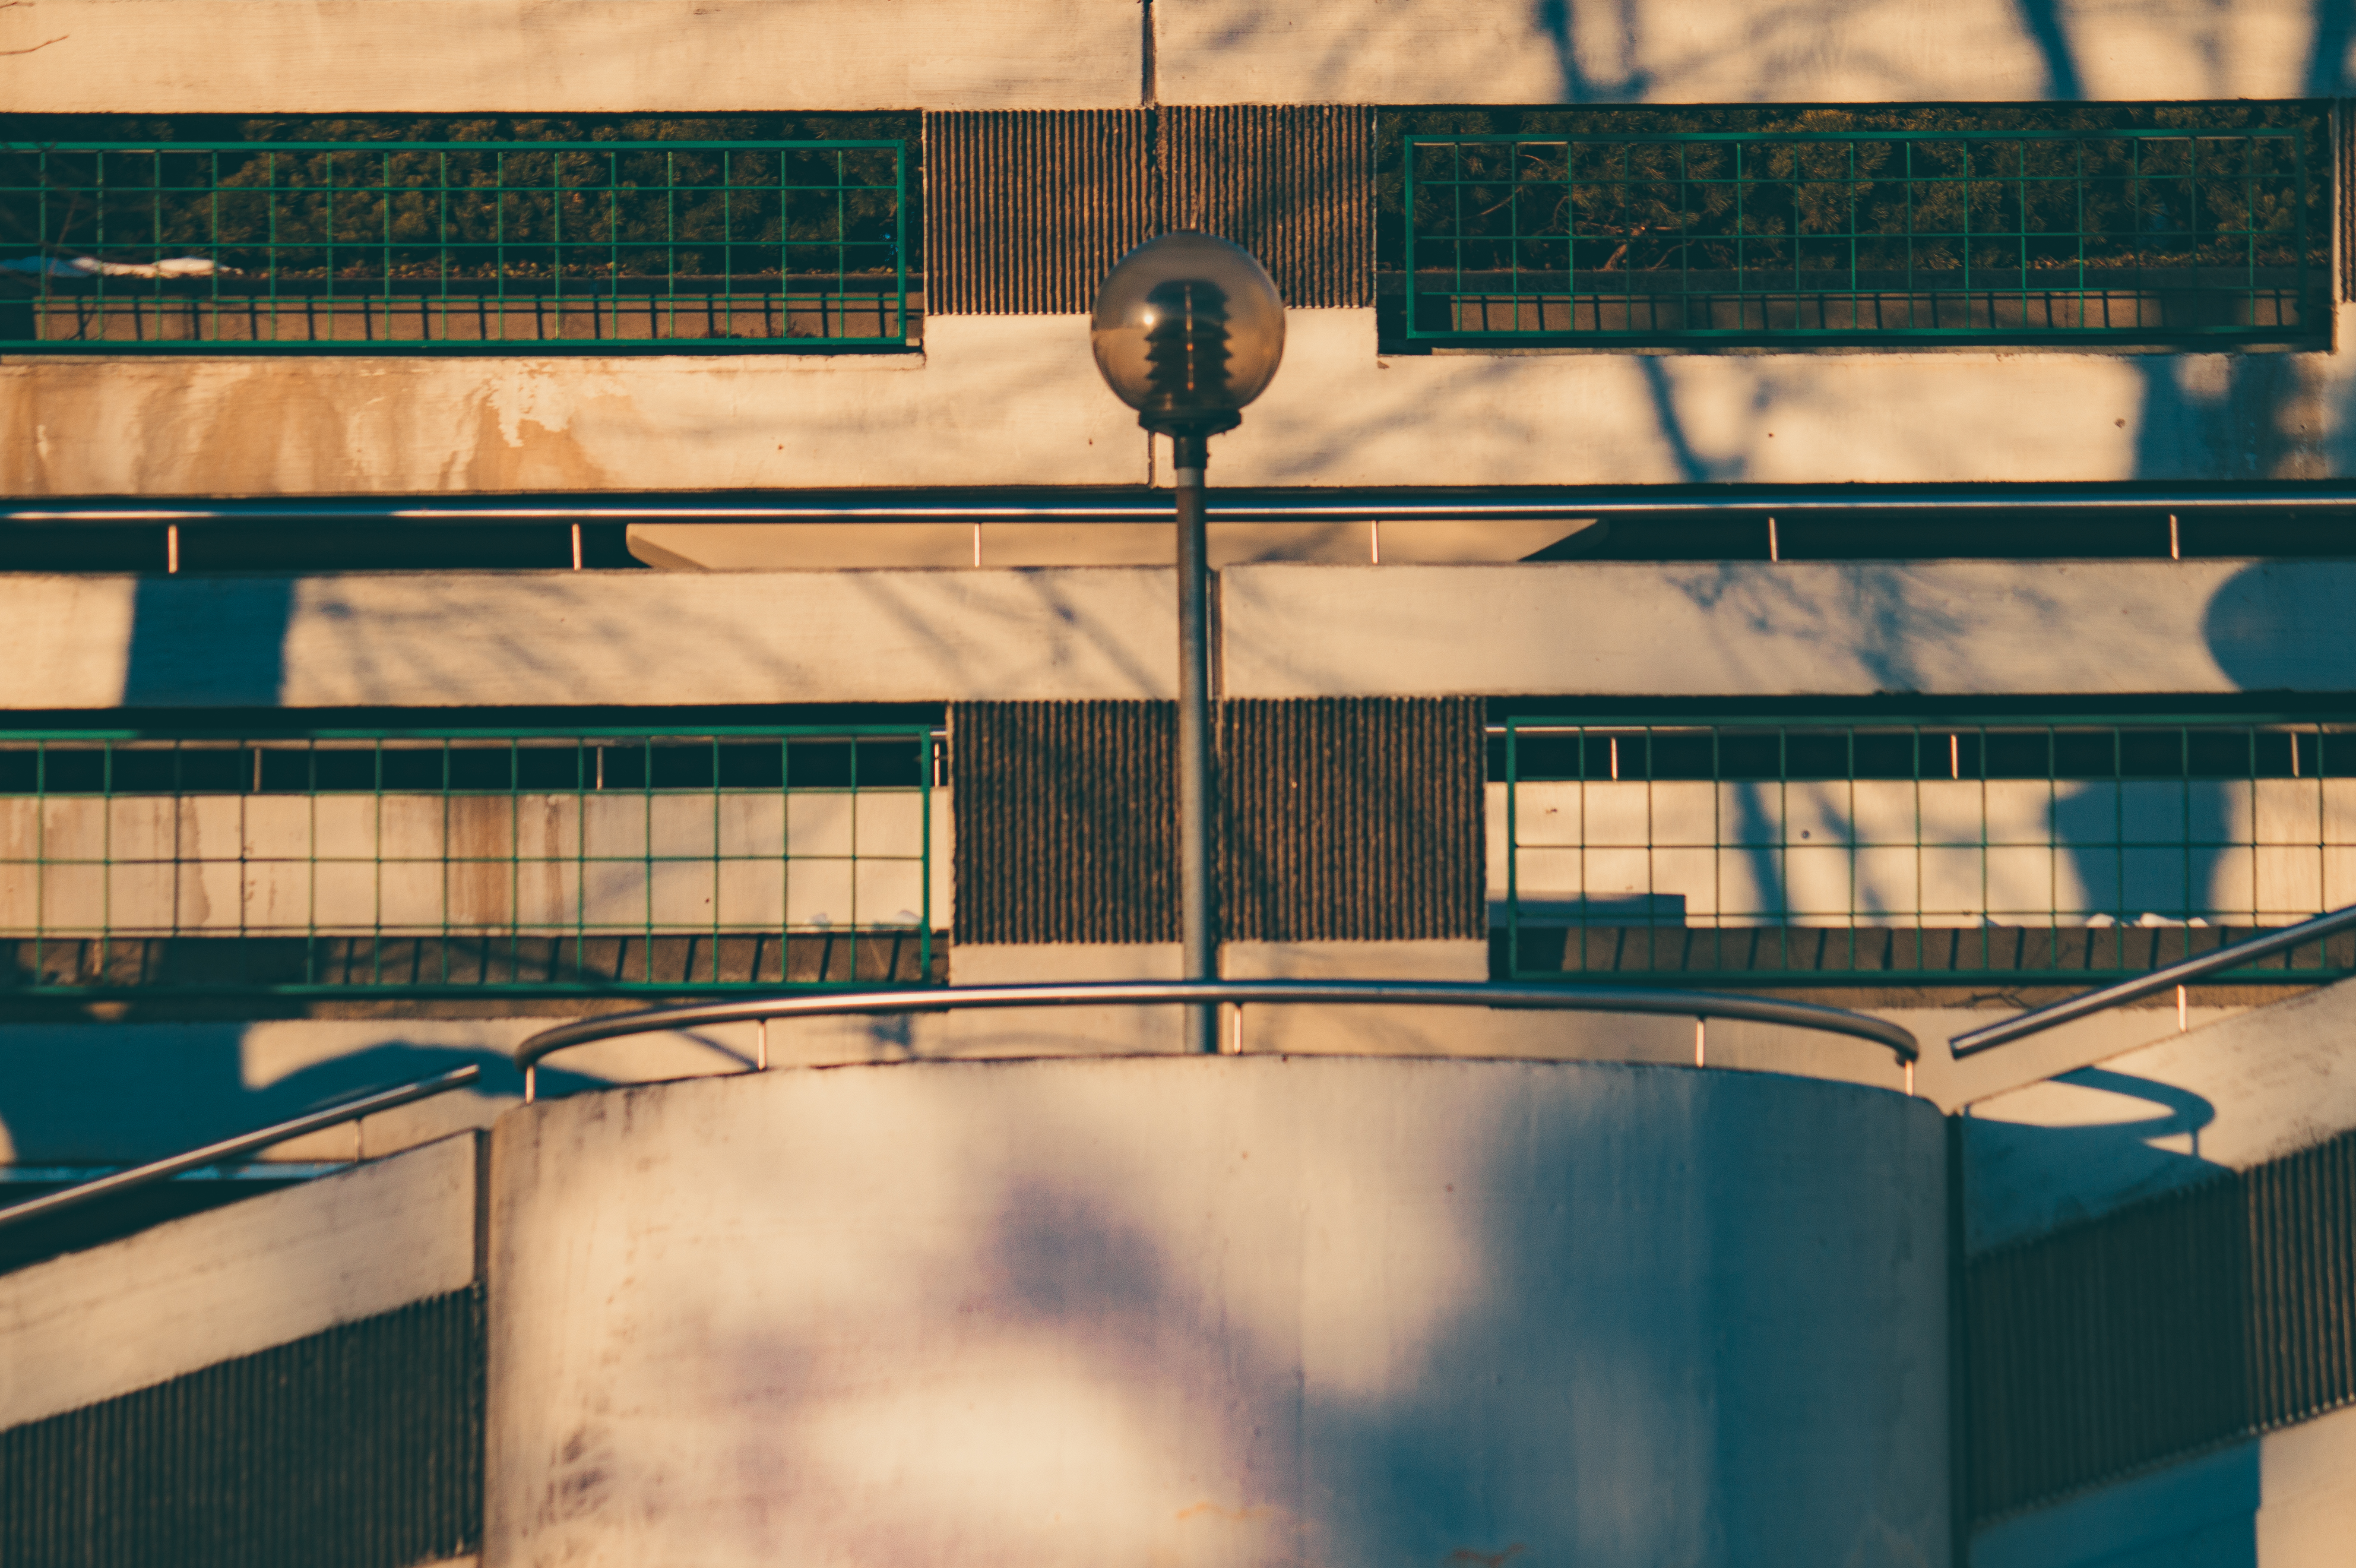
light, architecture, wood, window, glass, wall, line, reflection, color, shadow, facade, blue, lamp, concrete, interior design, design, stairs, symmetry, finland, helsinki, shape, merihaka, levels, urban area, window covering